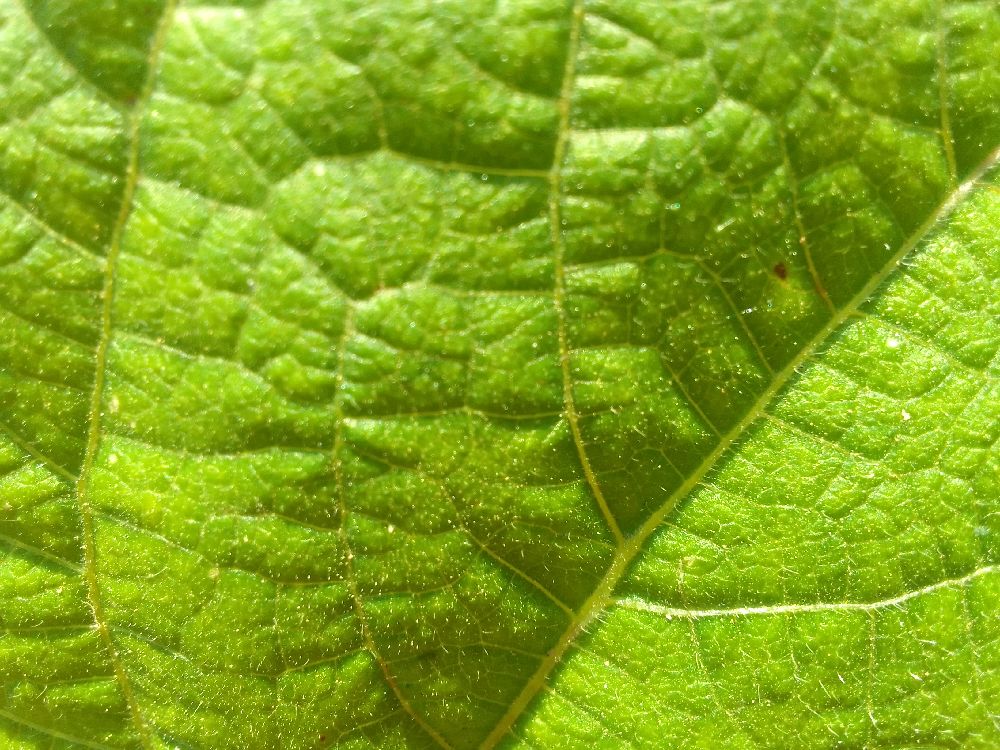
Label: healthy